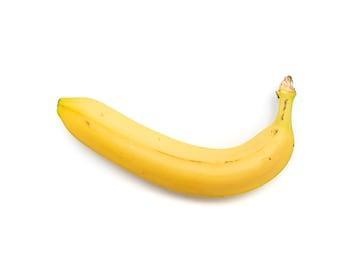
Label: banana